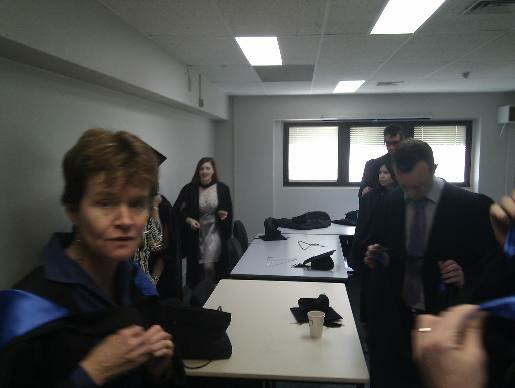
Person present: Yes